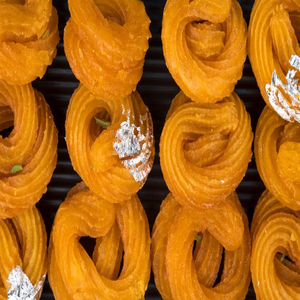
Dish: jalebi